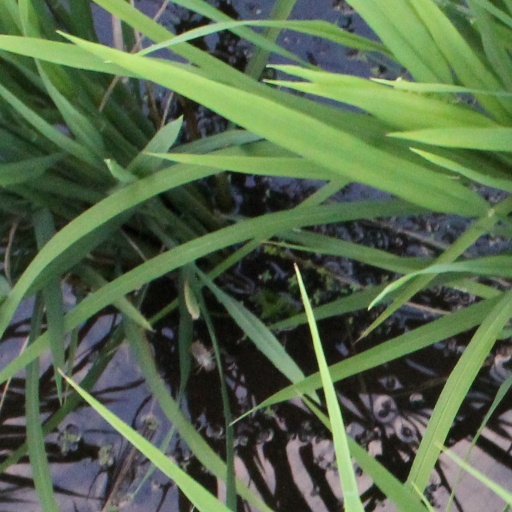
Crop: rice